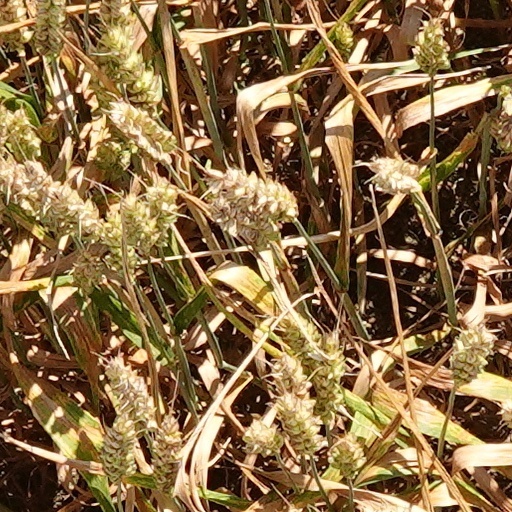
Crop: wheat